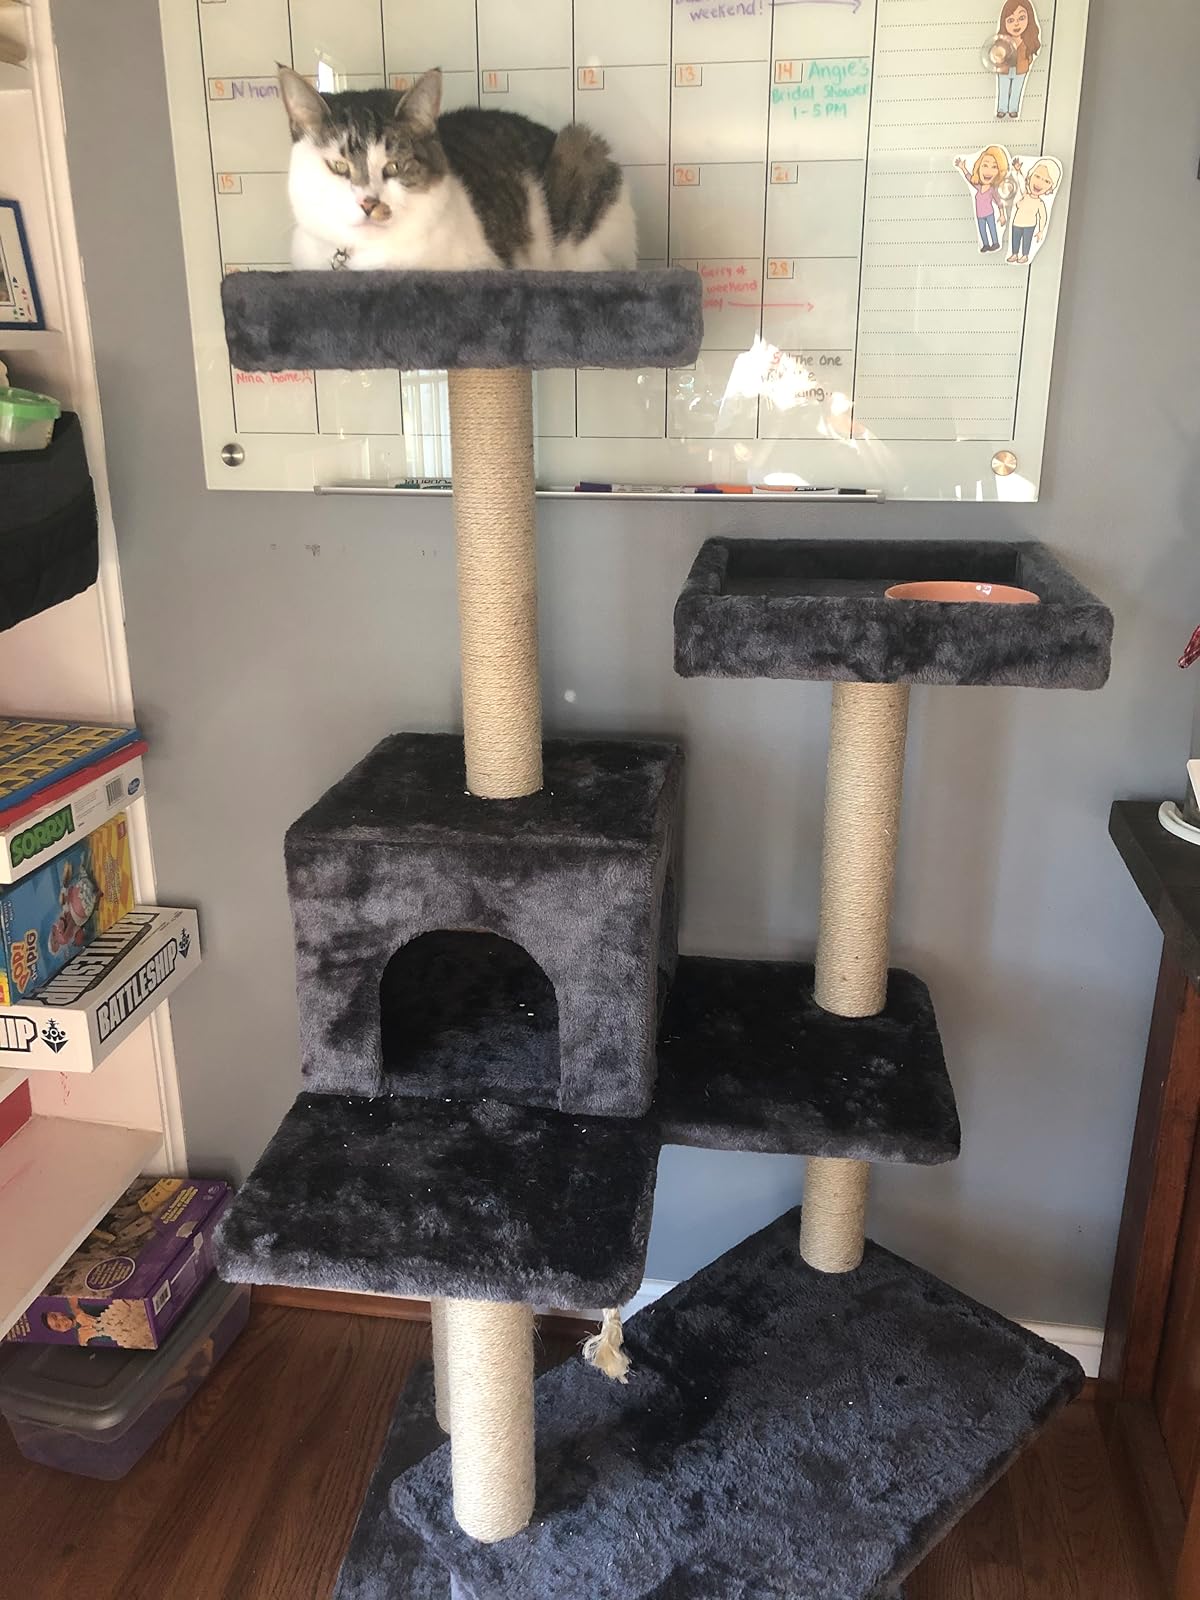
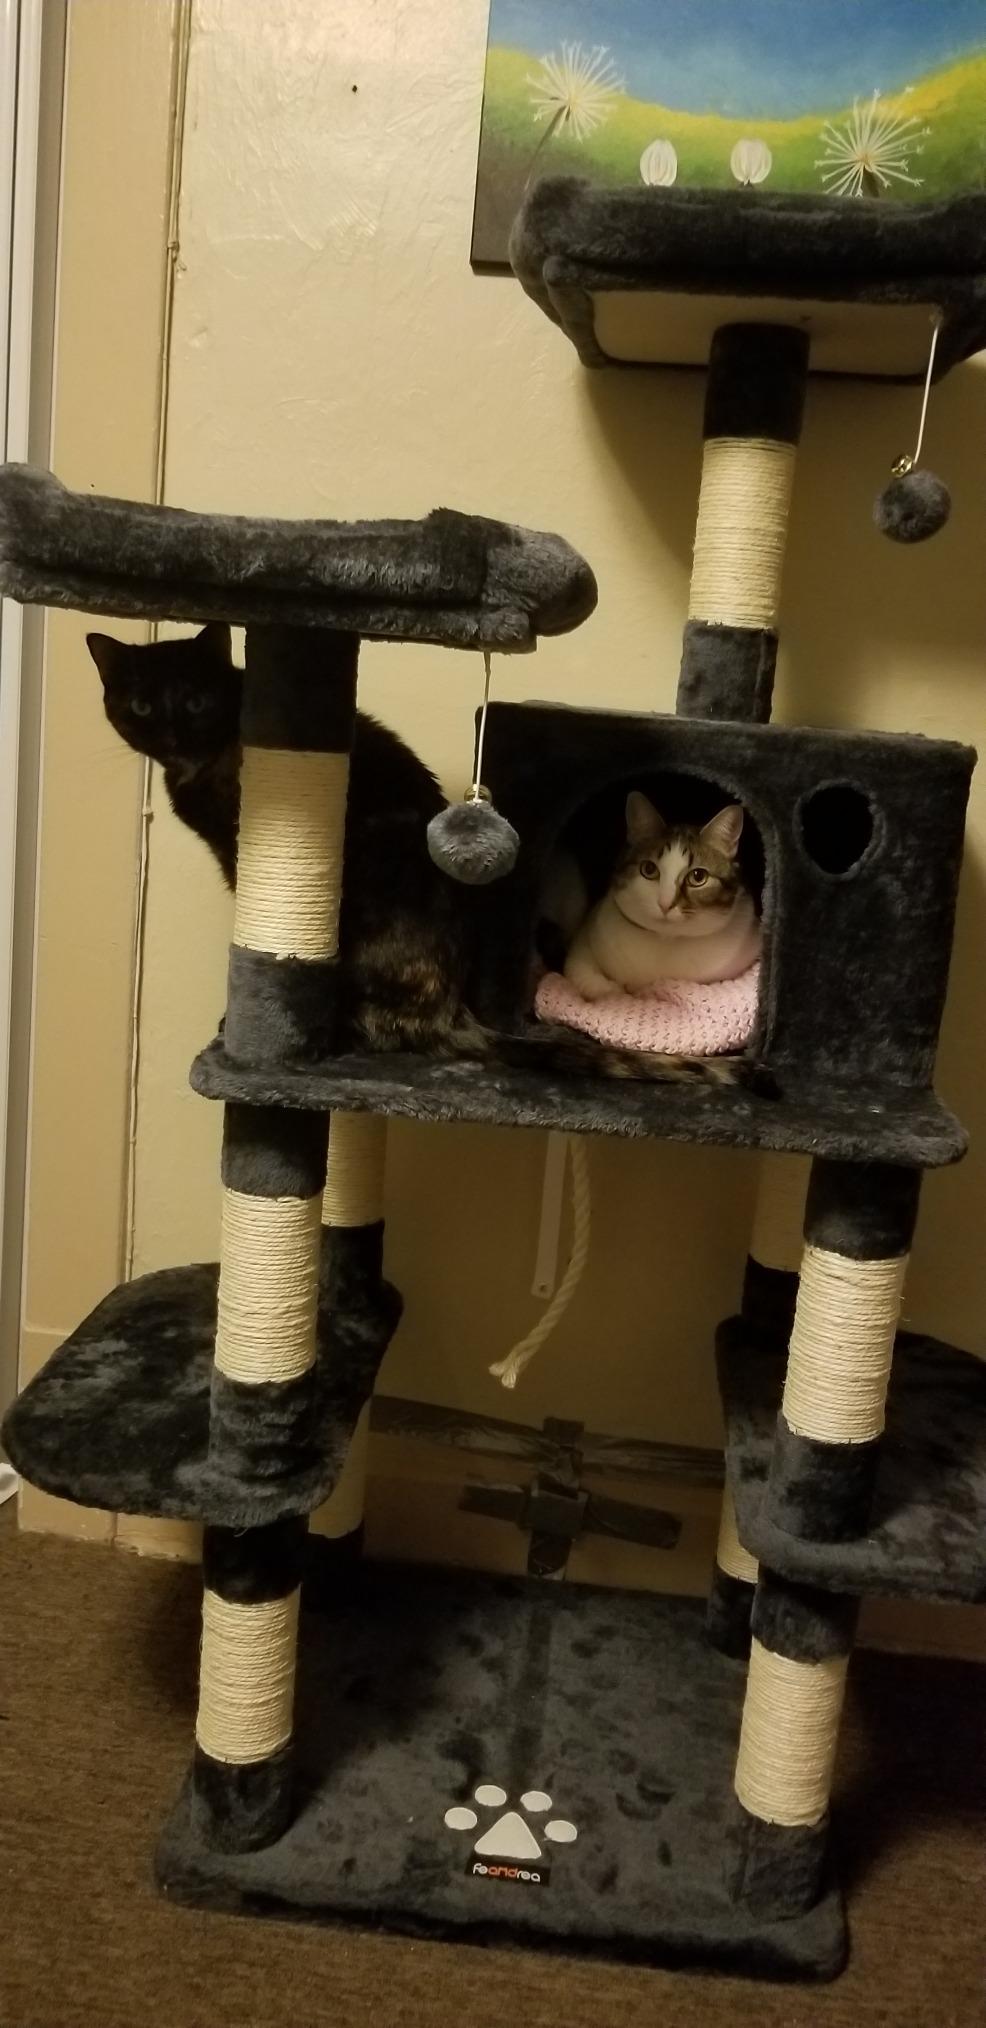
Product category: items_cat tree
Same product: no